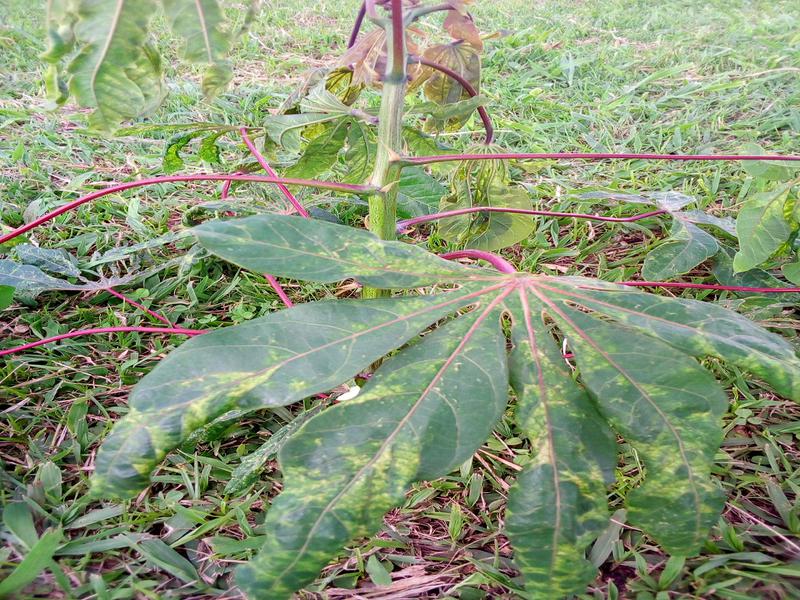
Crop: cassava
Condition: mosaic_disease